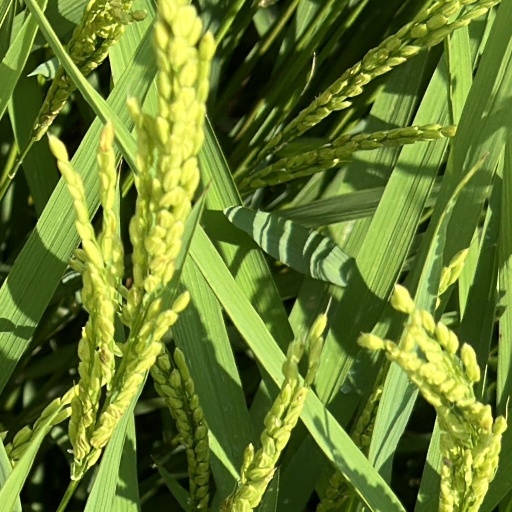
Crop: rice